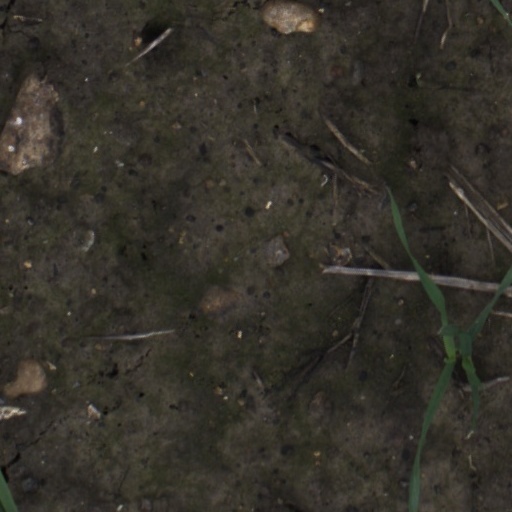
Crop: wheat